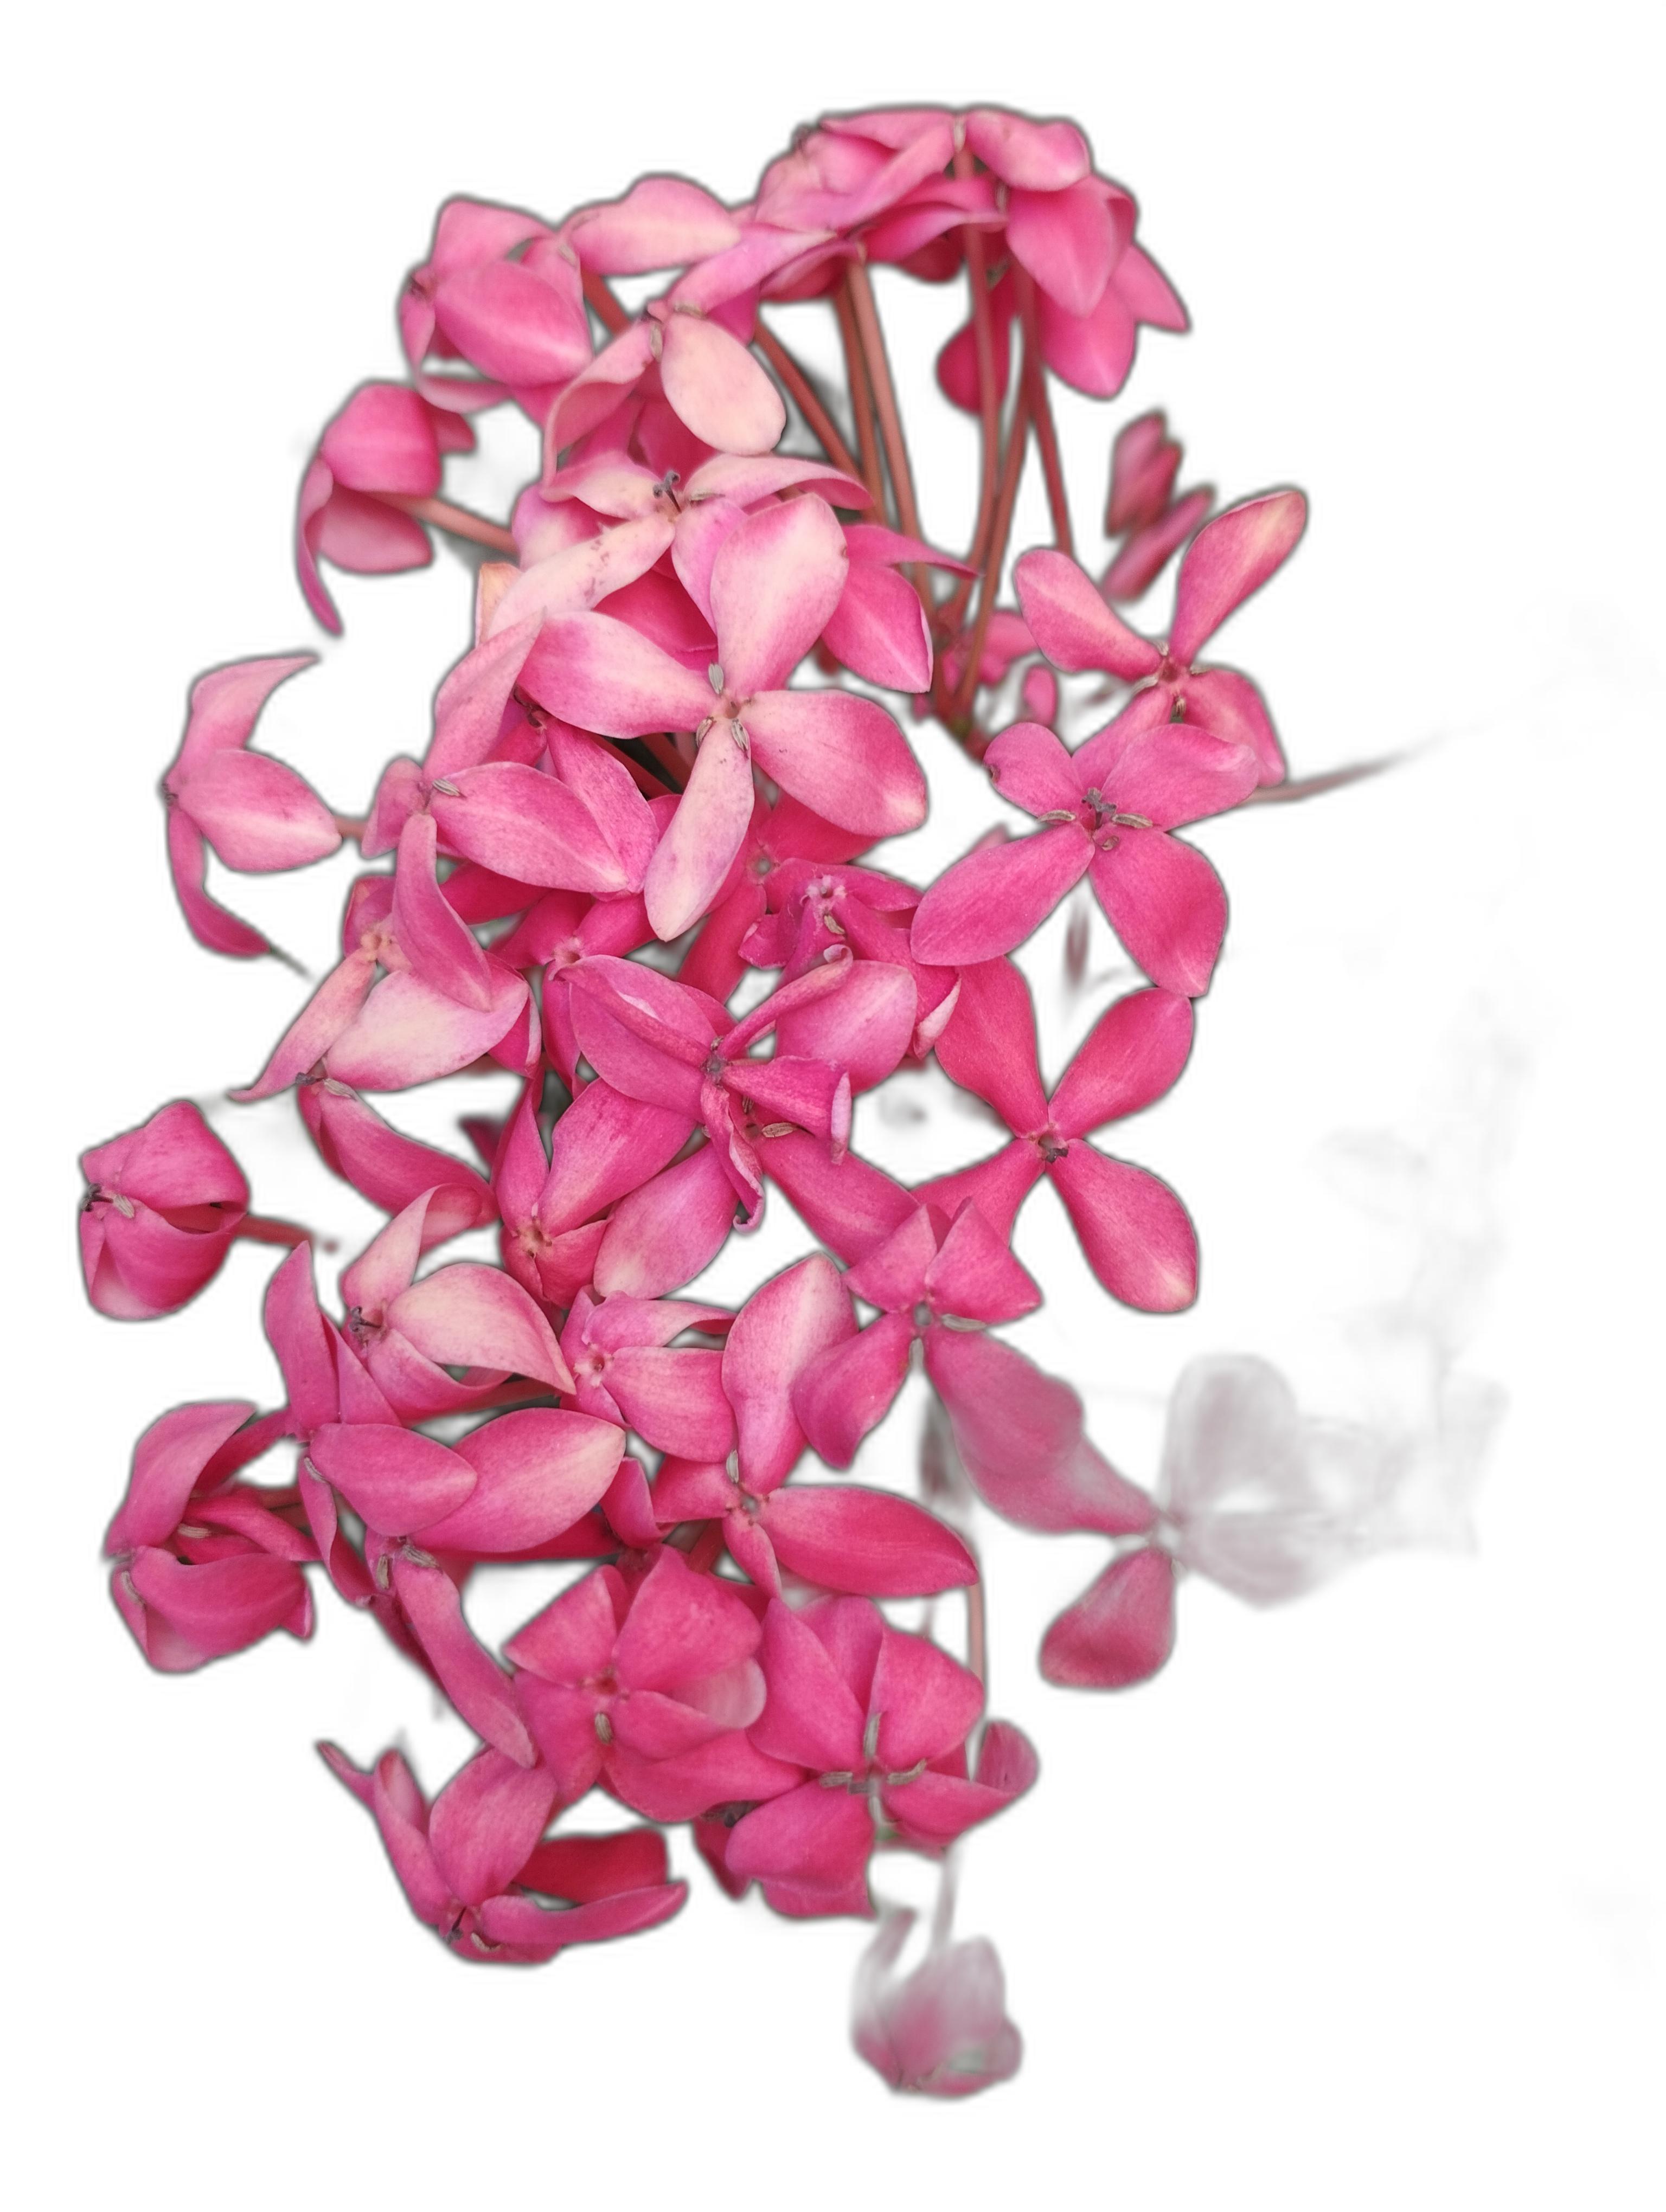
Label: Jungle geranium